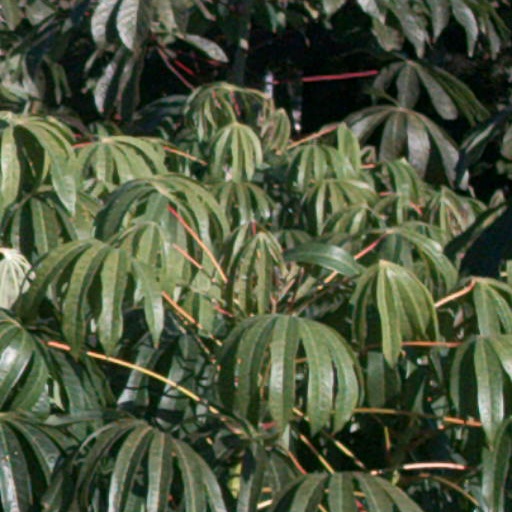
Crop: cassava